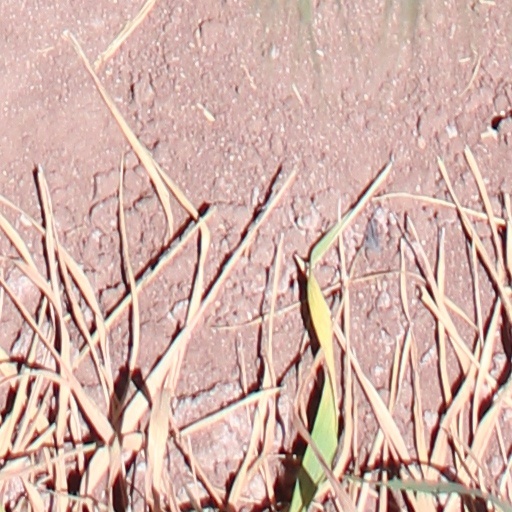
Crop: wheat